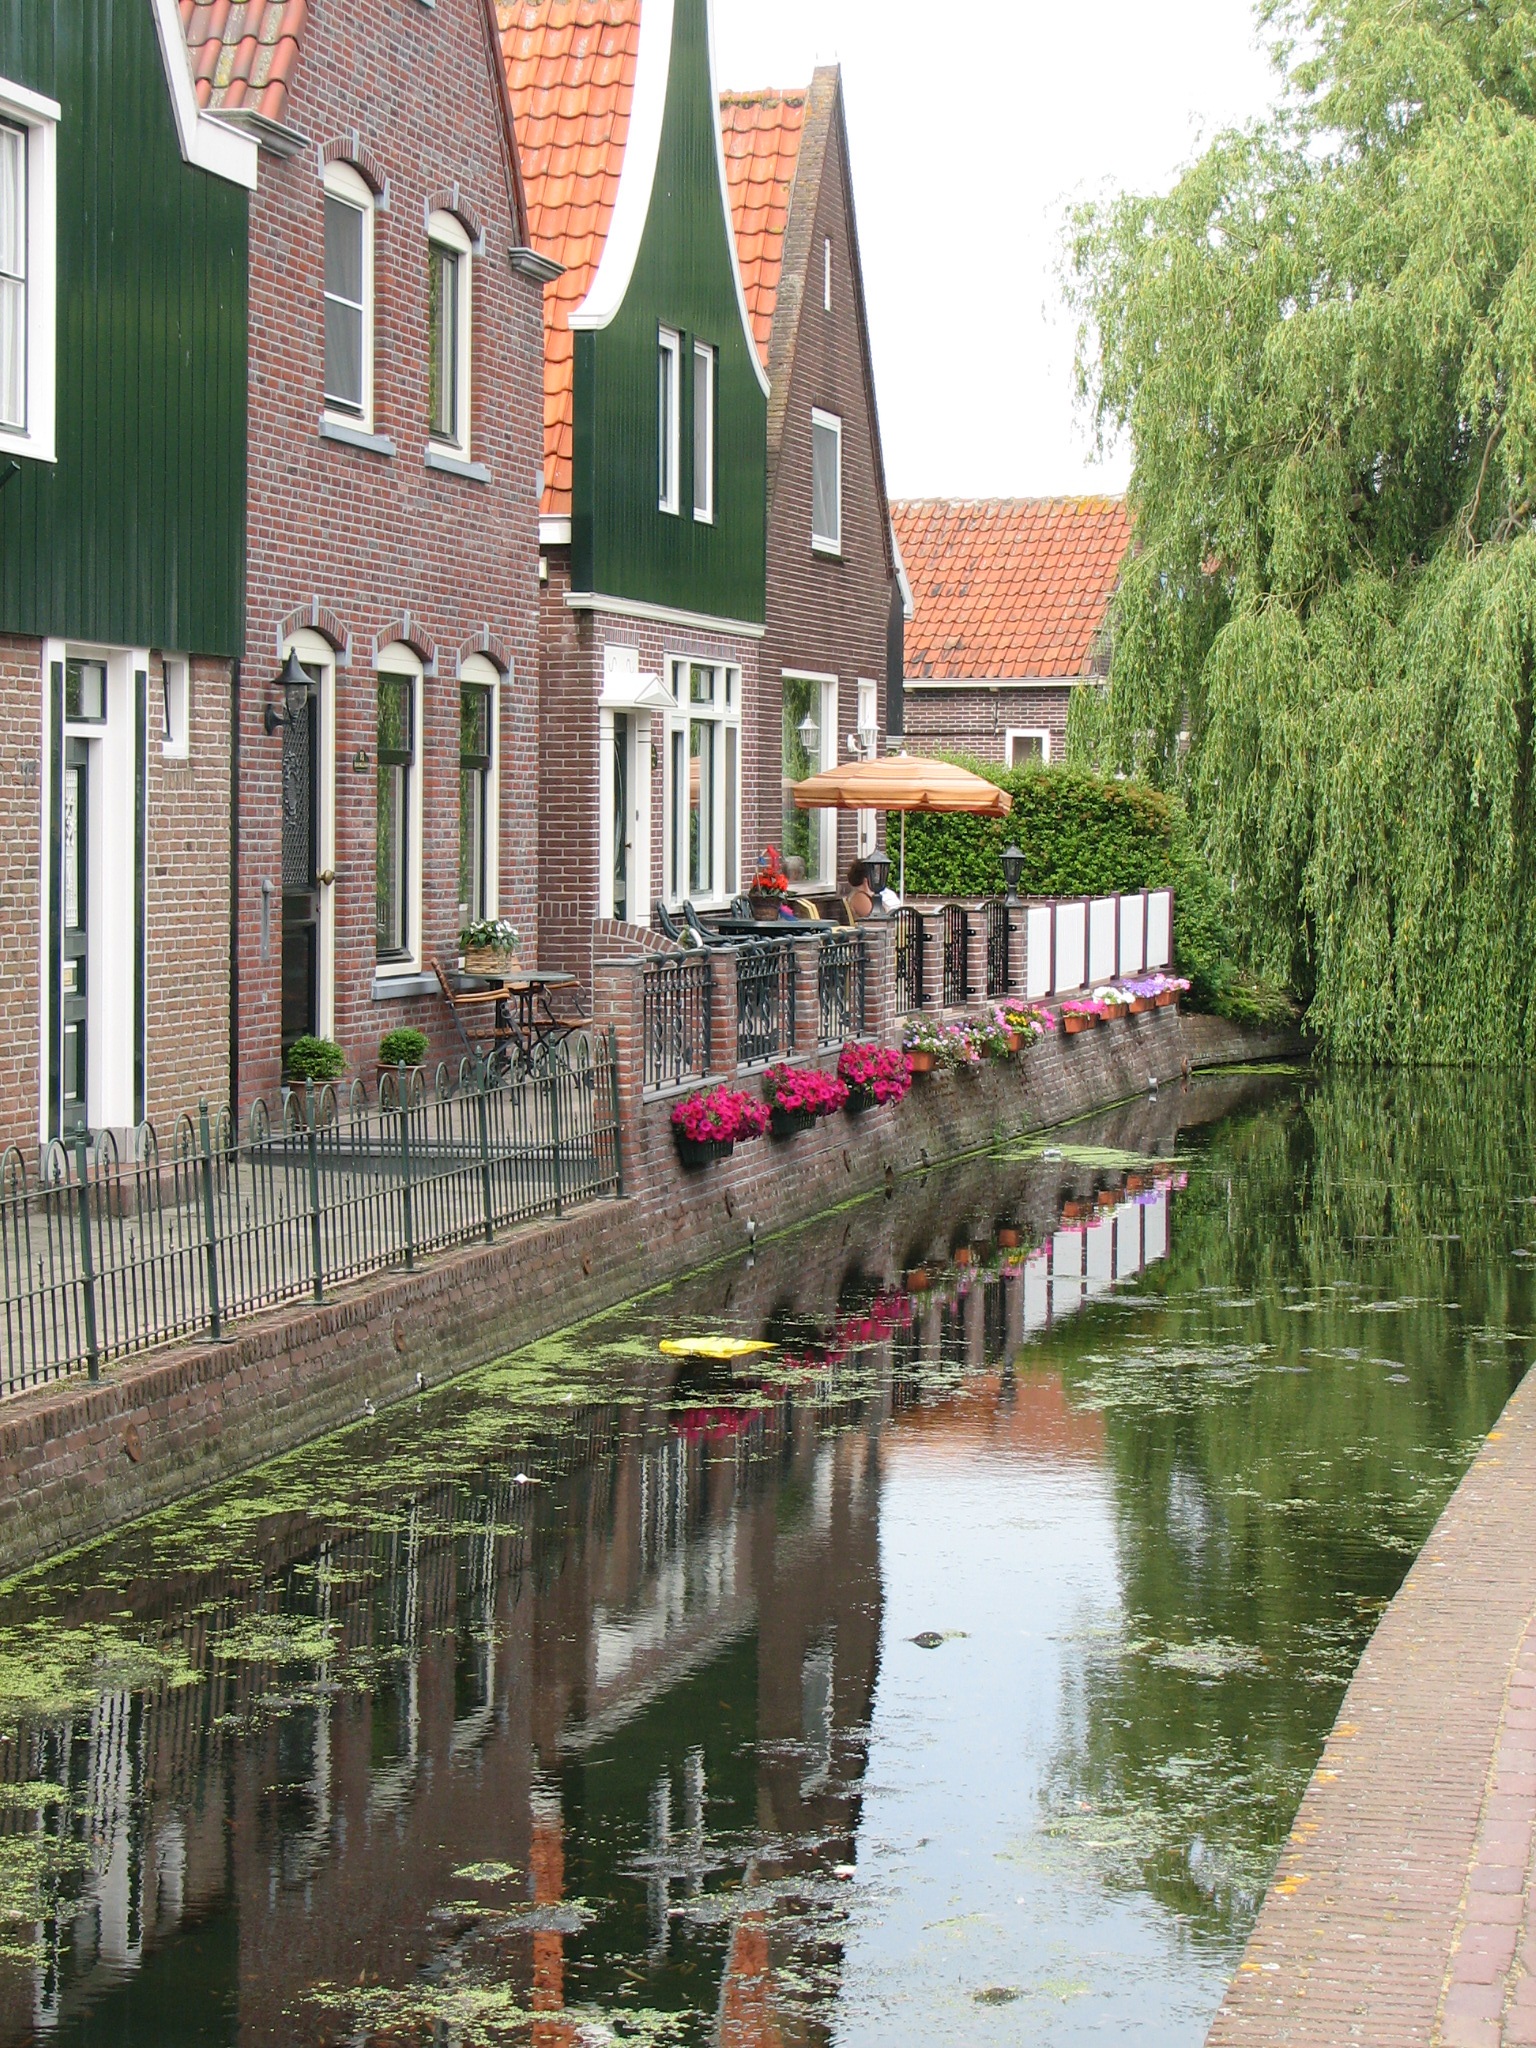
tree, flower, town, river, canal, walkway, waterway, holland, amsterdam, channels